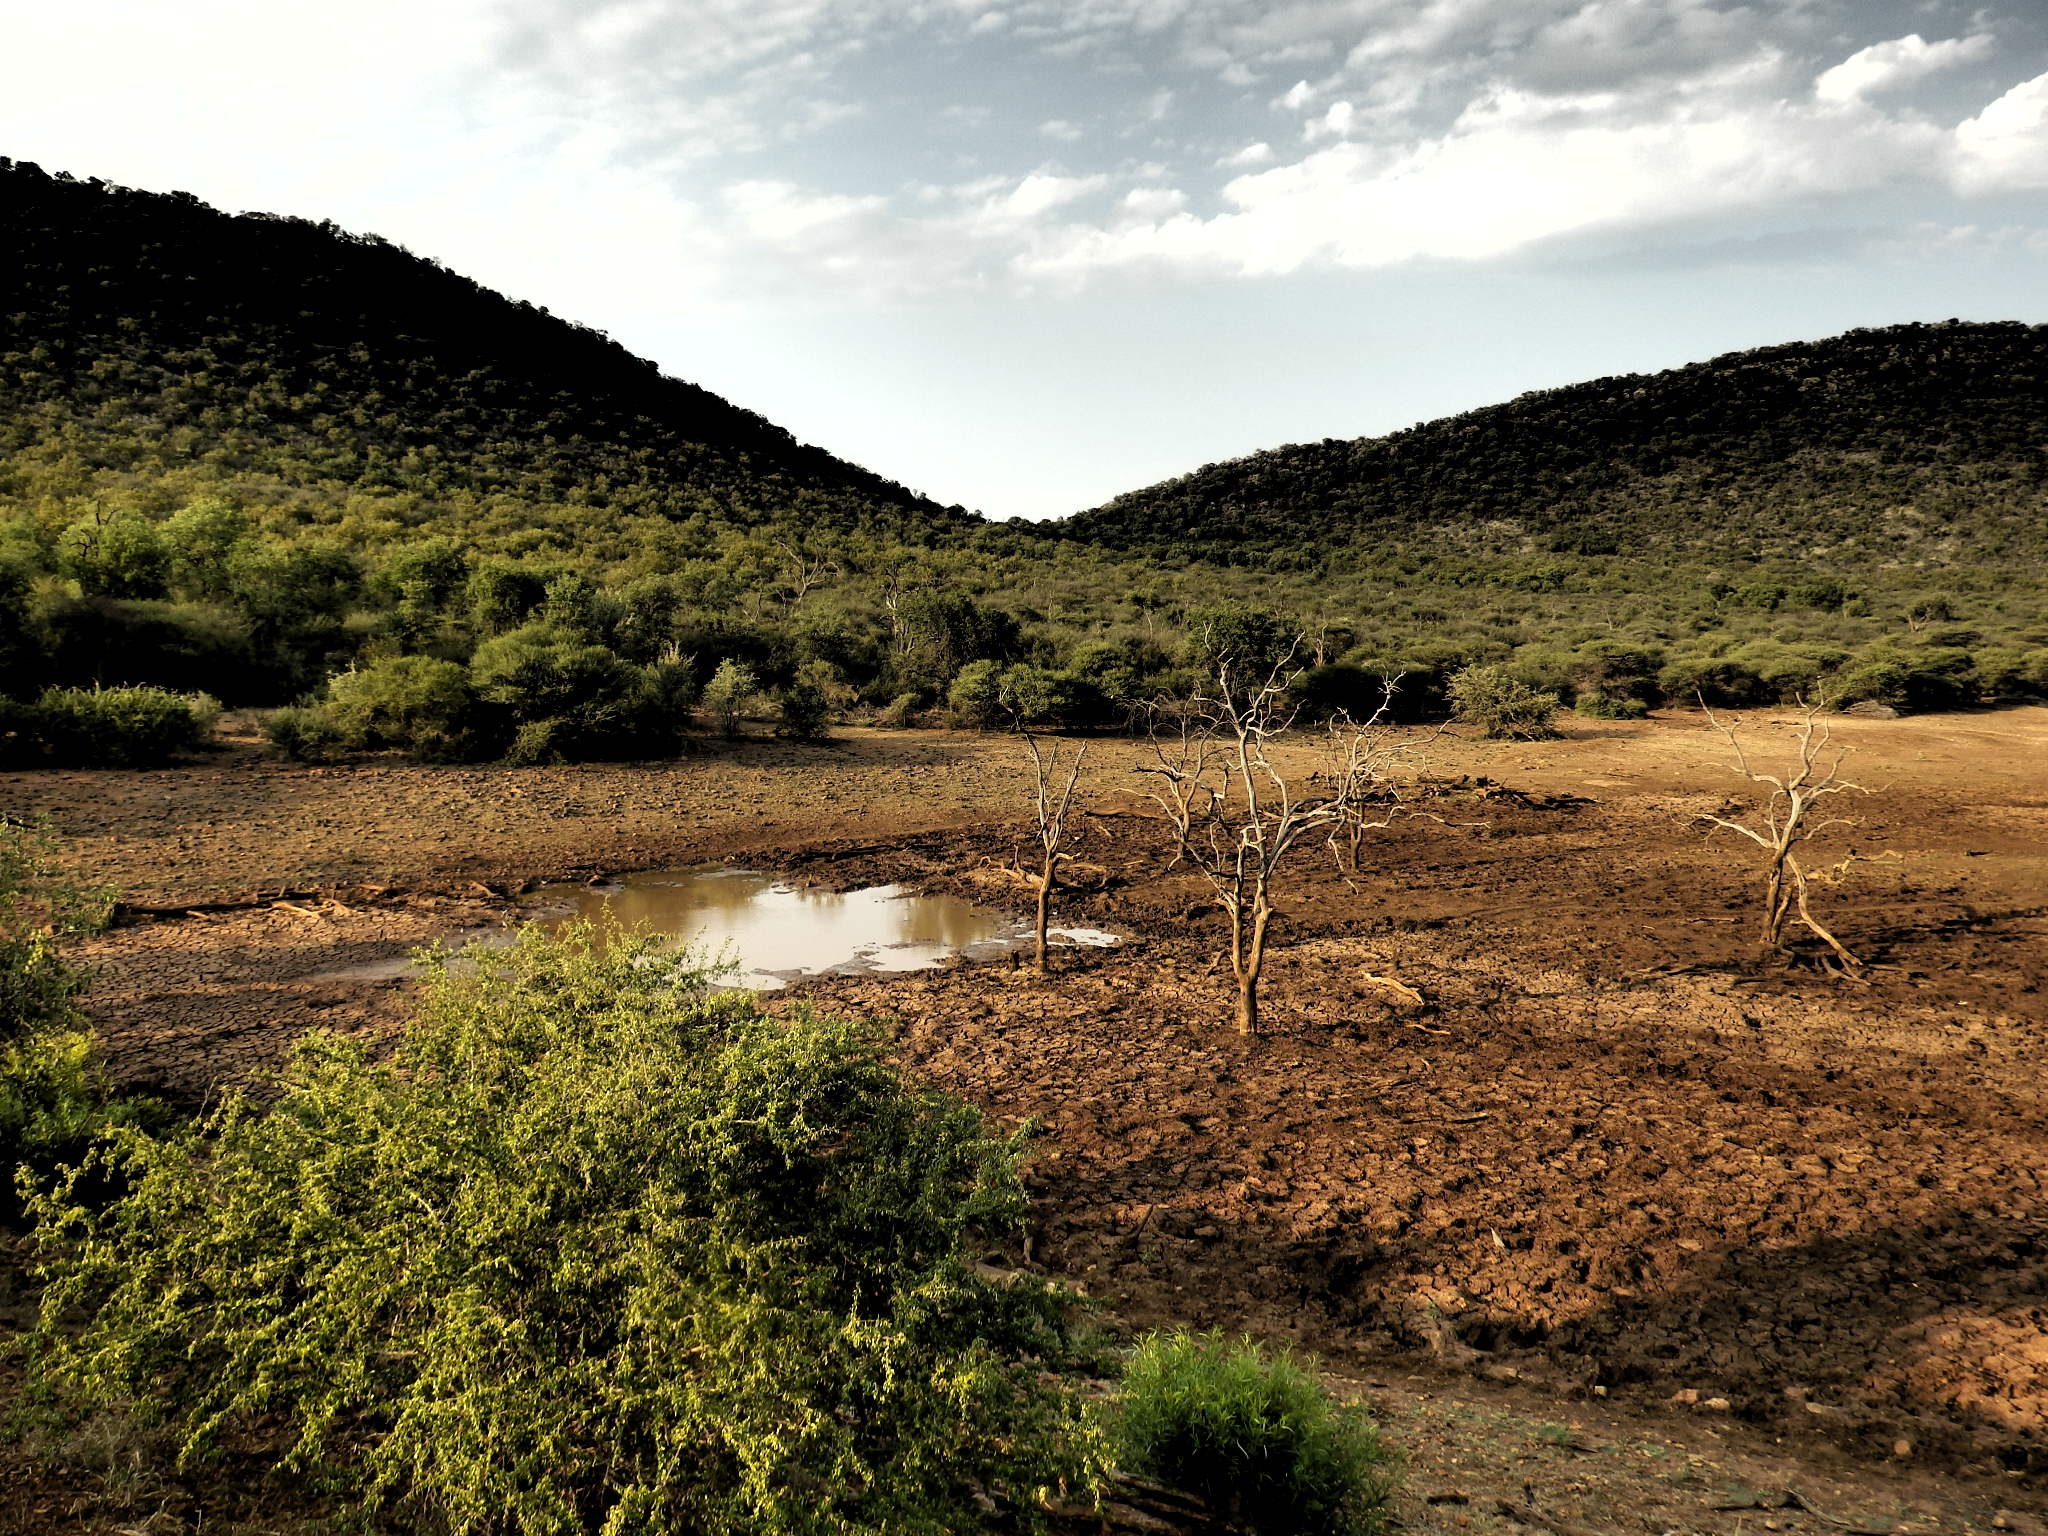
landscape, tree, nature, forest, grass, wilderness, mountain, field, hill, lake, valley, wild, africa, soil, reservoir, agriculture, plateau, habitat, loch, ecosystem, rural area, natural environment, geographical feature, mountainous landforms